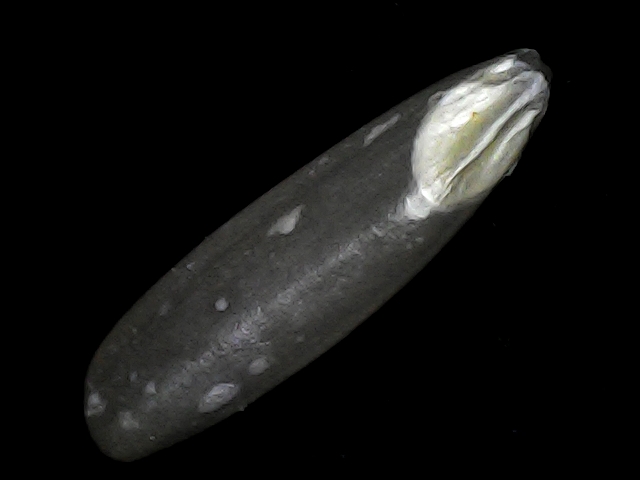
Rice variety: BRRI102